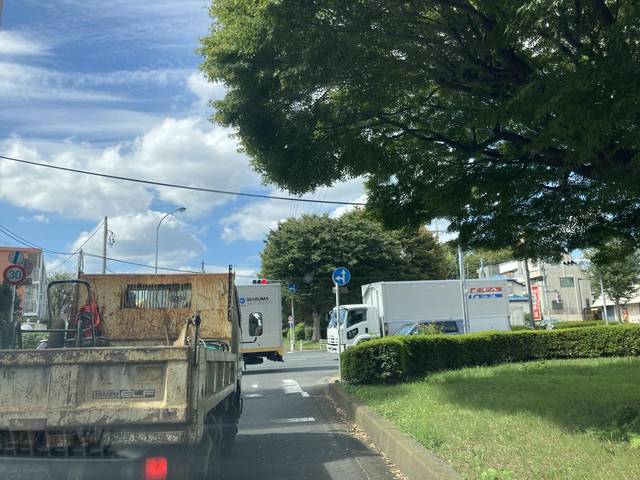
Region: Japan
Coordinates: 35.668, 139.354